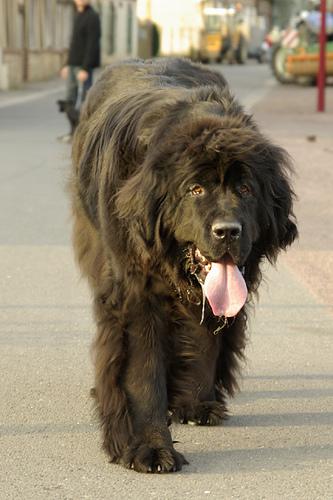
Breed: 215-n000031-Newfoundland